Fuschia (trotter horse)

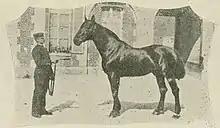
Fuschia

The annals of the 1897 parliamentary debates mention "Fuschia, [...] this stallion whose offspring everyone clamors for. He is so highly regarded that this year [1898] he already has sixty-five mares to accept". In 1898, of the 28 three-year-old trotters tested who ran a kilometer in under 1 min 40 s, eight were sons of Fuschia. The winners of the Derby des trotteurs de Rouen, one of the great classics of the era, were, with one exception, exclusively sired by him from 1893 to 1905. In their study "L'agriculture et les institutions agricoles du monde au début du xxe siècle" (published in 1906), Louis Grandeau and Charles de Saint-Cyr estimate that "never in the world has a half-blood stallion produced so many winners". In fact, his foals sold at a very high price for the time: on average from 7,000 to 10,000 francs, with some reaching 12,000 to 15,000 francs. By comparison, foals from ordinary mares and stallions sell for between 2,000 and 7,000 francs, while Fuschia's foals never sell for less than 5,000 francs.